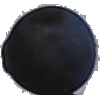
Label: Grape Blue 1